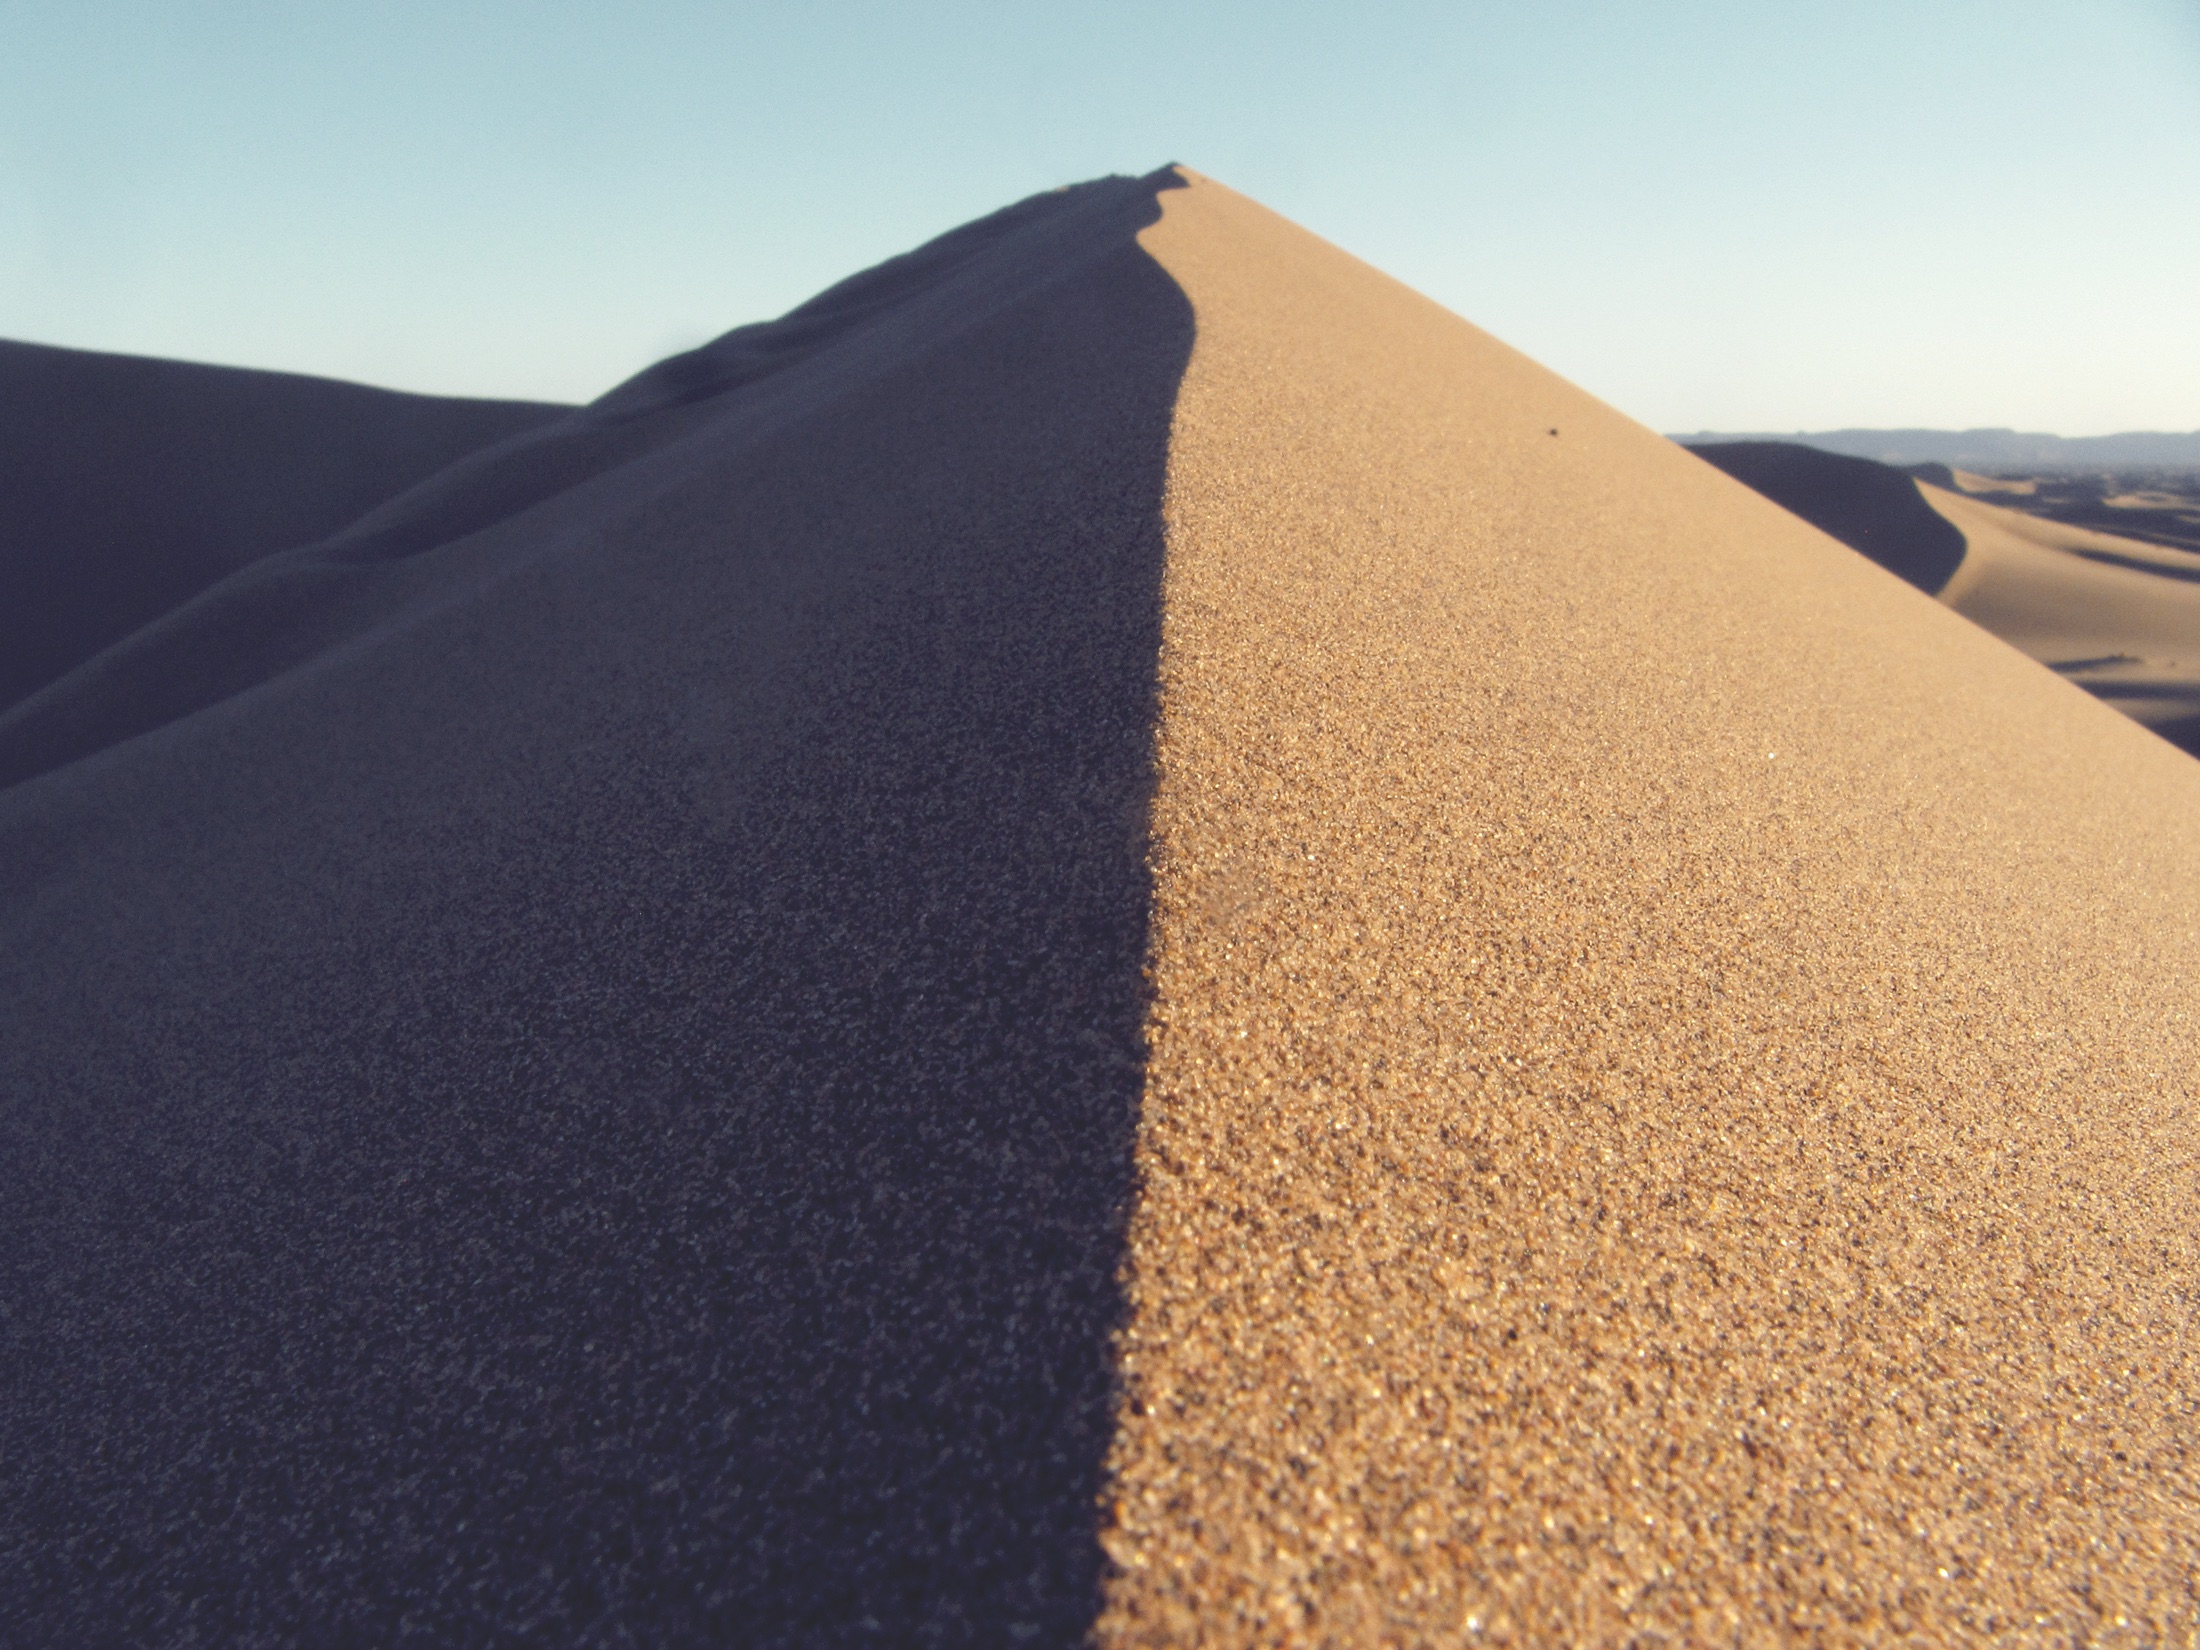
landscape, sand, desert, dune, sand dune, symmetrical, asphalt, soil, material, gravel, landform, erg, natural environment, aeolian landform